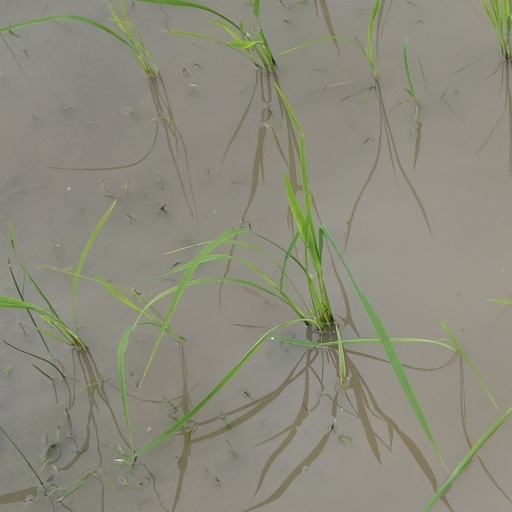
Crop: rice